SBM Offshore

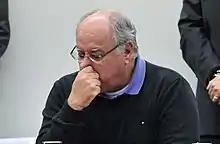
Renato Duque services director at Petrobras 2003-2012

The company was involved in one of the biggest worldwide corporate bribery and corruption scandals in recent history. It was alleged that between 2005 and 2011 SBM Offshore had paid more than 250 million dollars (185 million euros) in bribes in many countries, and committed other malpractices. This could be seen in a document from somebody, who identified himself as: 'a former employee'. SBM identified him as a former judicial employee who stole the information in 2012, and tried to blackmail SBM for three million euro, according to Jonathan Taylor According to the website of the magazine Quote SBM confirmed that the document is genuine.